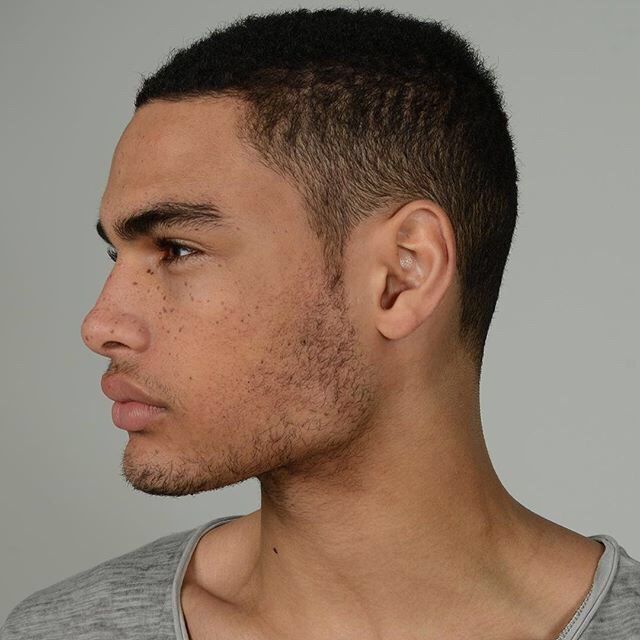
Label: Colored